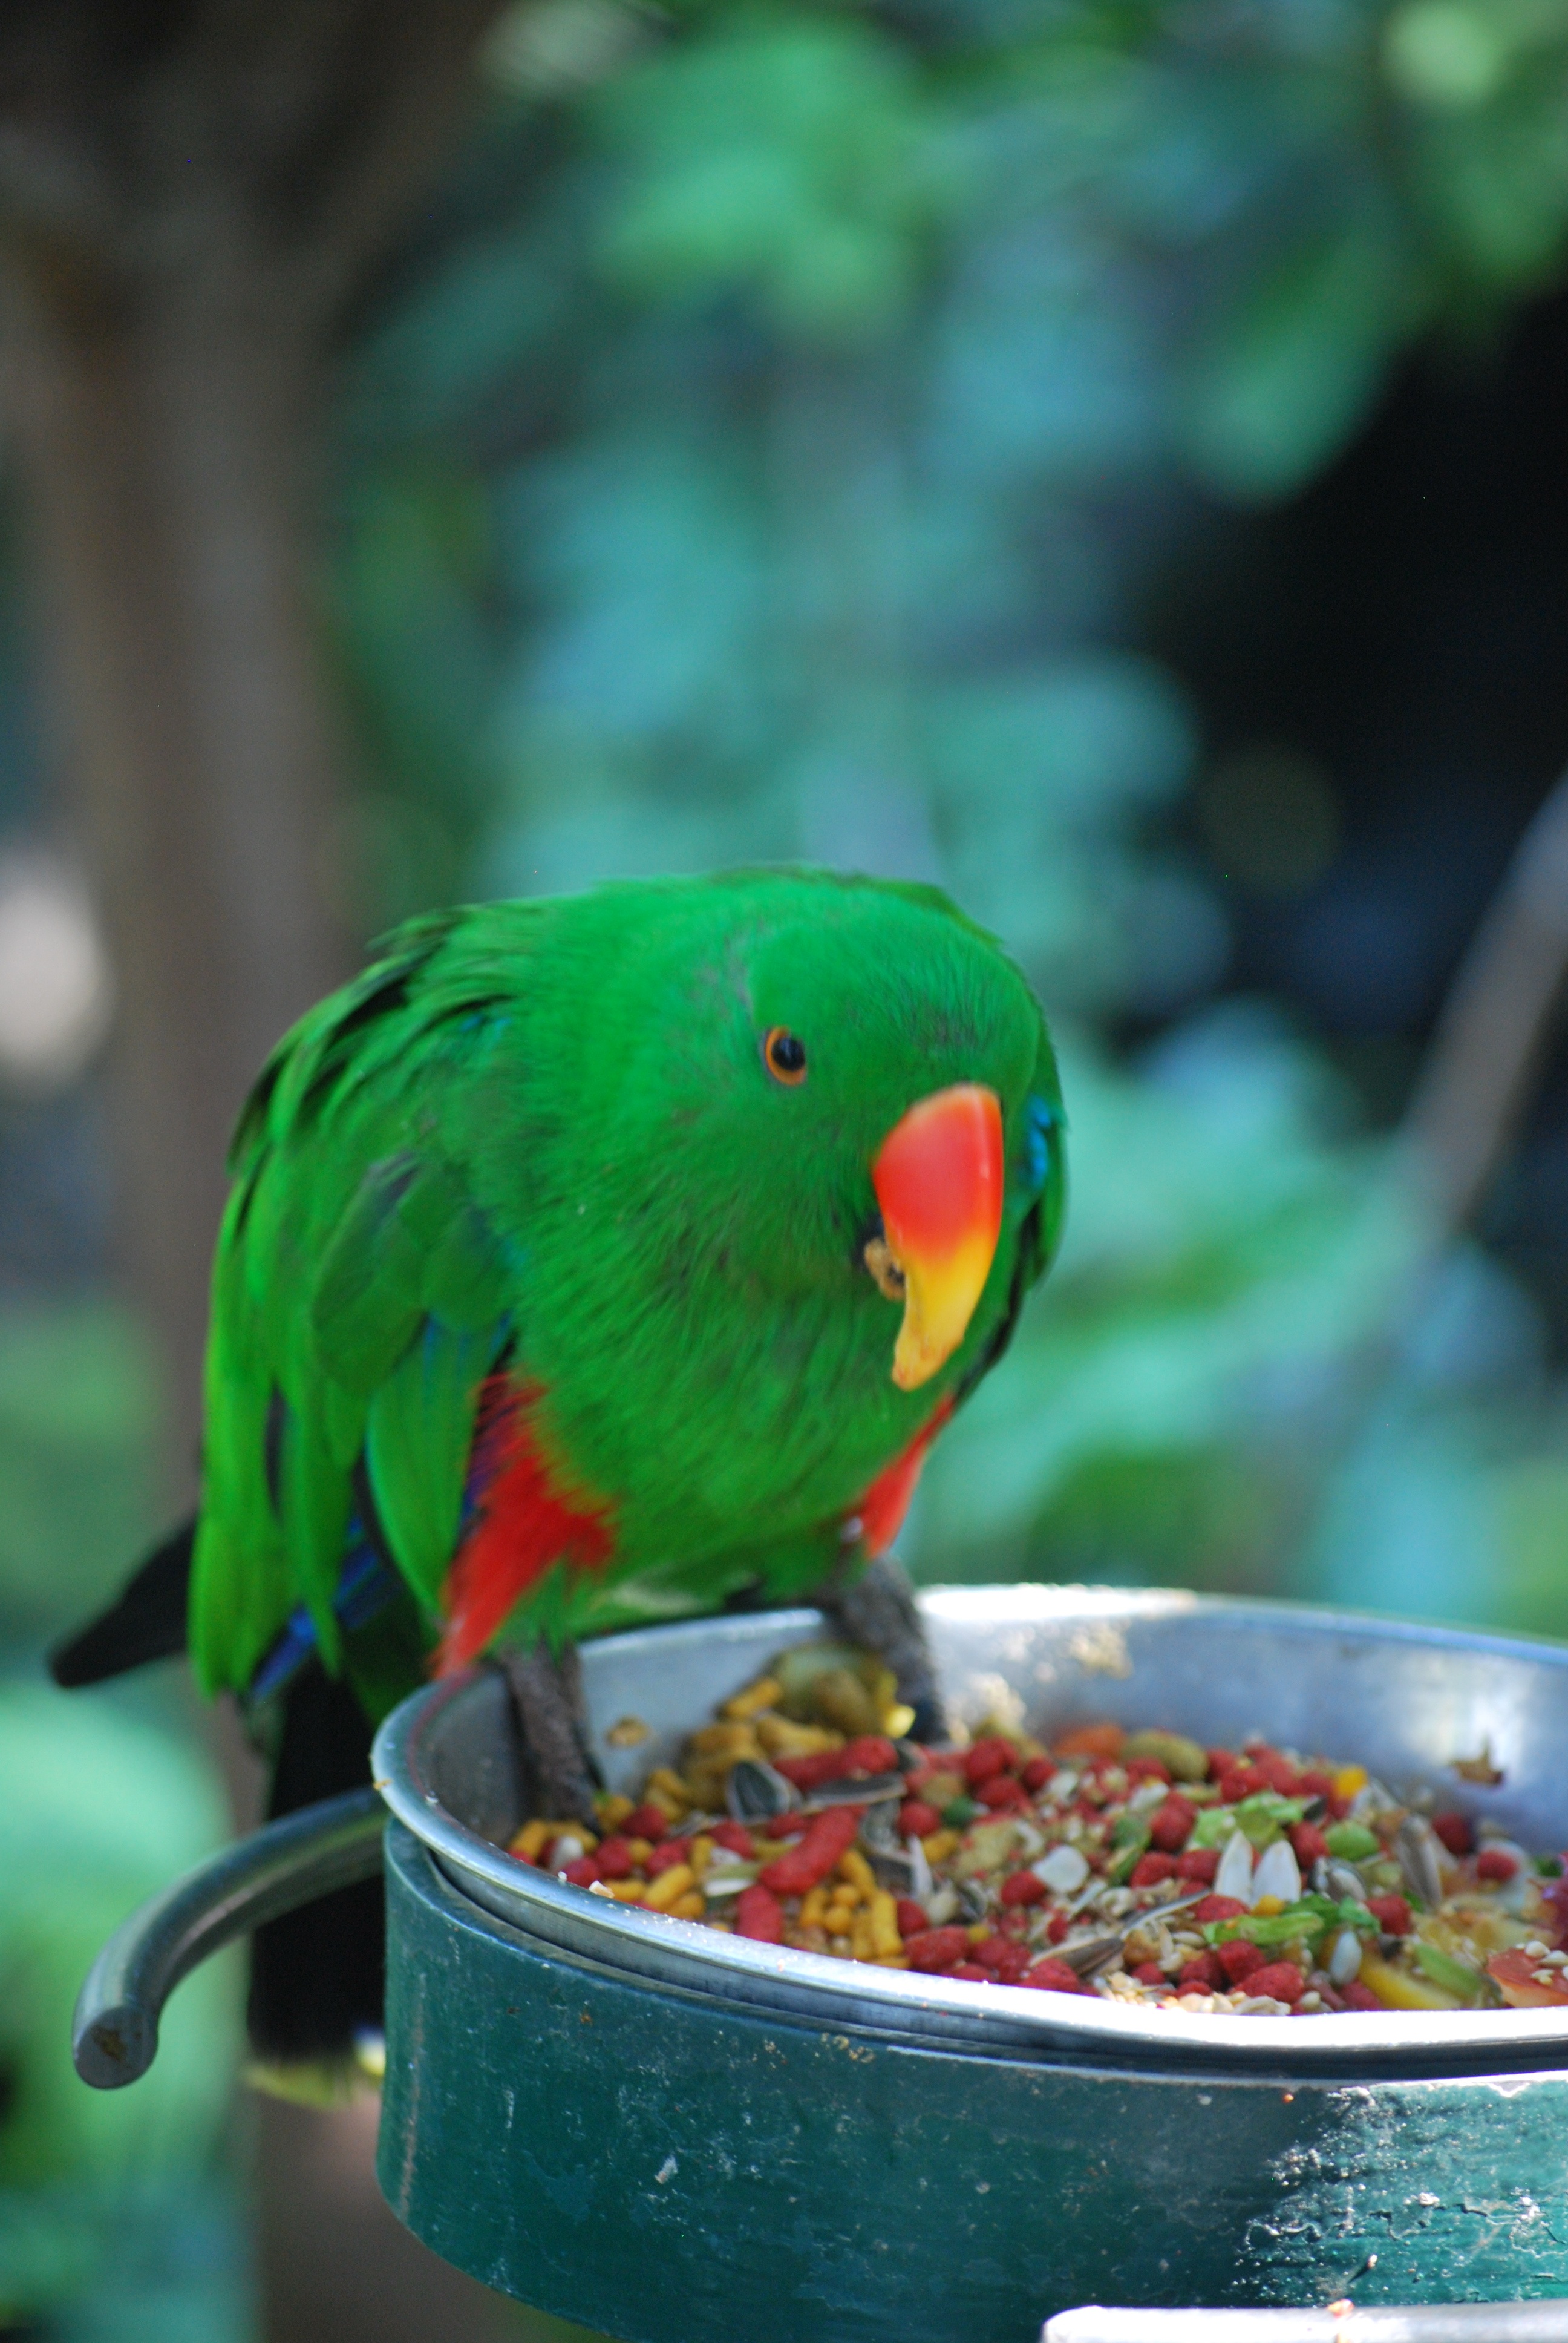
nature, bird, zoo, green, beak, tropical, fauna, lorikeet, lovebird, macaw, feeding, vertebrate, parrot, exotic, parakeet, tropical background, common pet parakeet